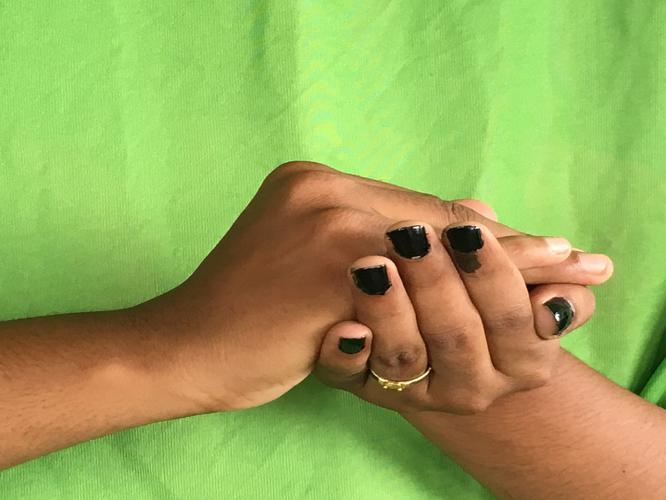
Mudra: Samputa
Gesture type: double_hand